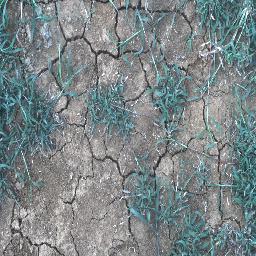
Label: negative